1st Minnesota Infantry Battalion

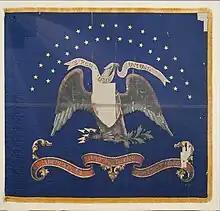
1st Minnesota Infantry Battalion Flag

The 1st Minnesota Infantry Battalion was an infantry battalion that served in the Union Army in the Eastern Theater of the American Civil War.